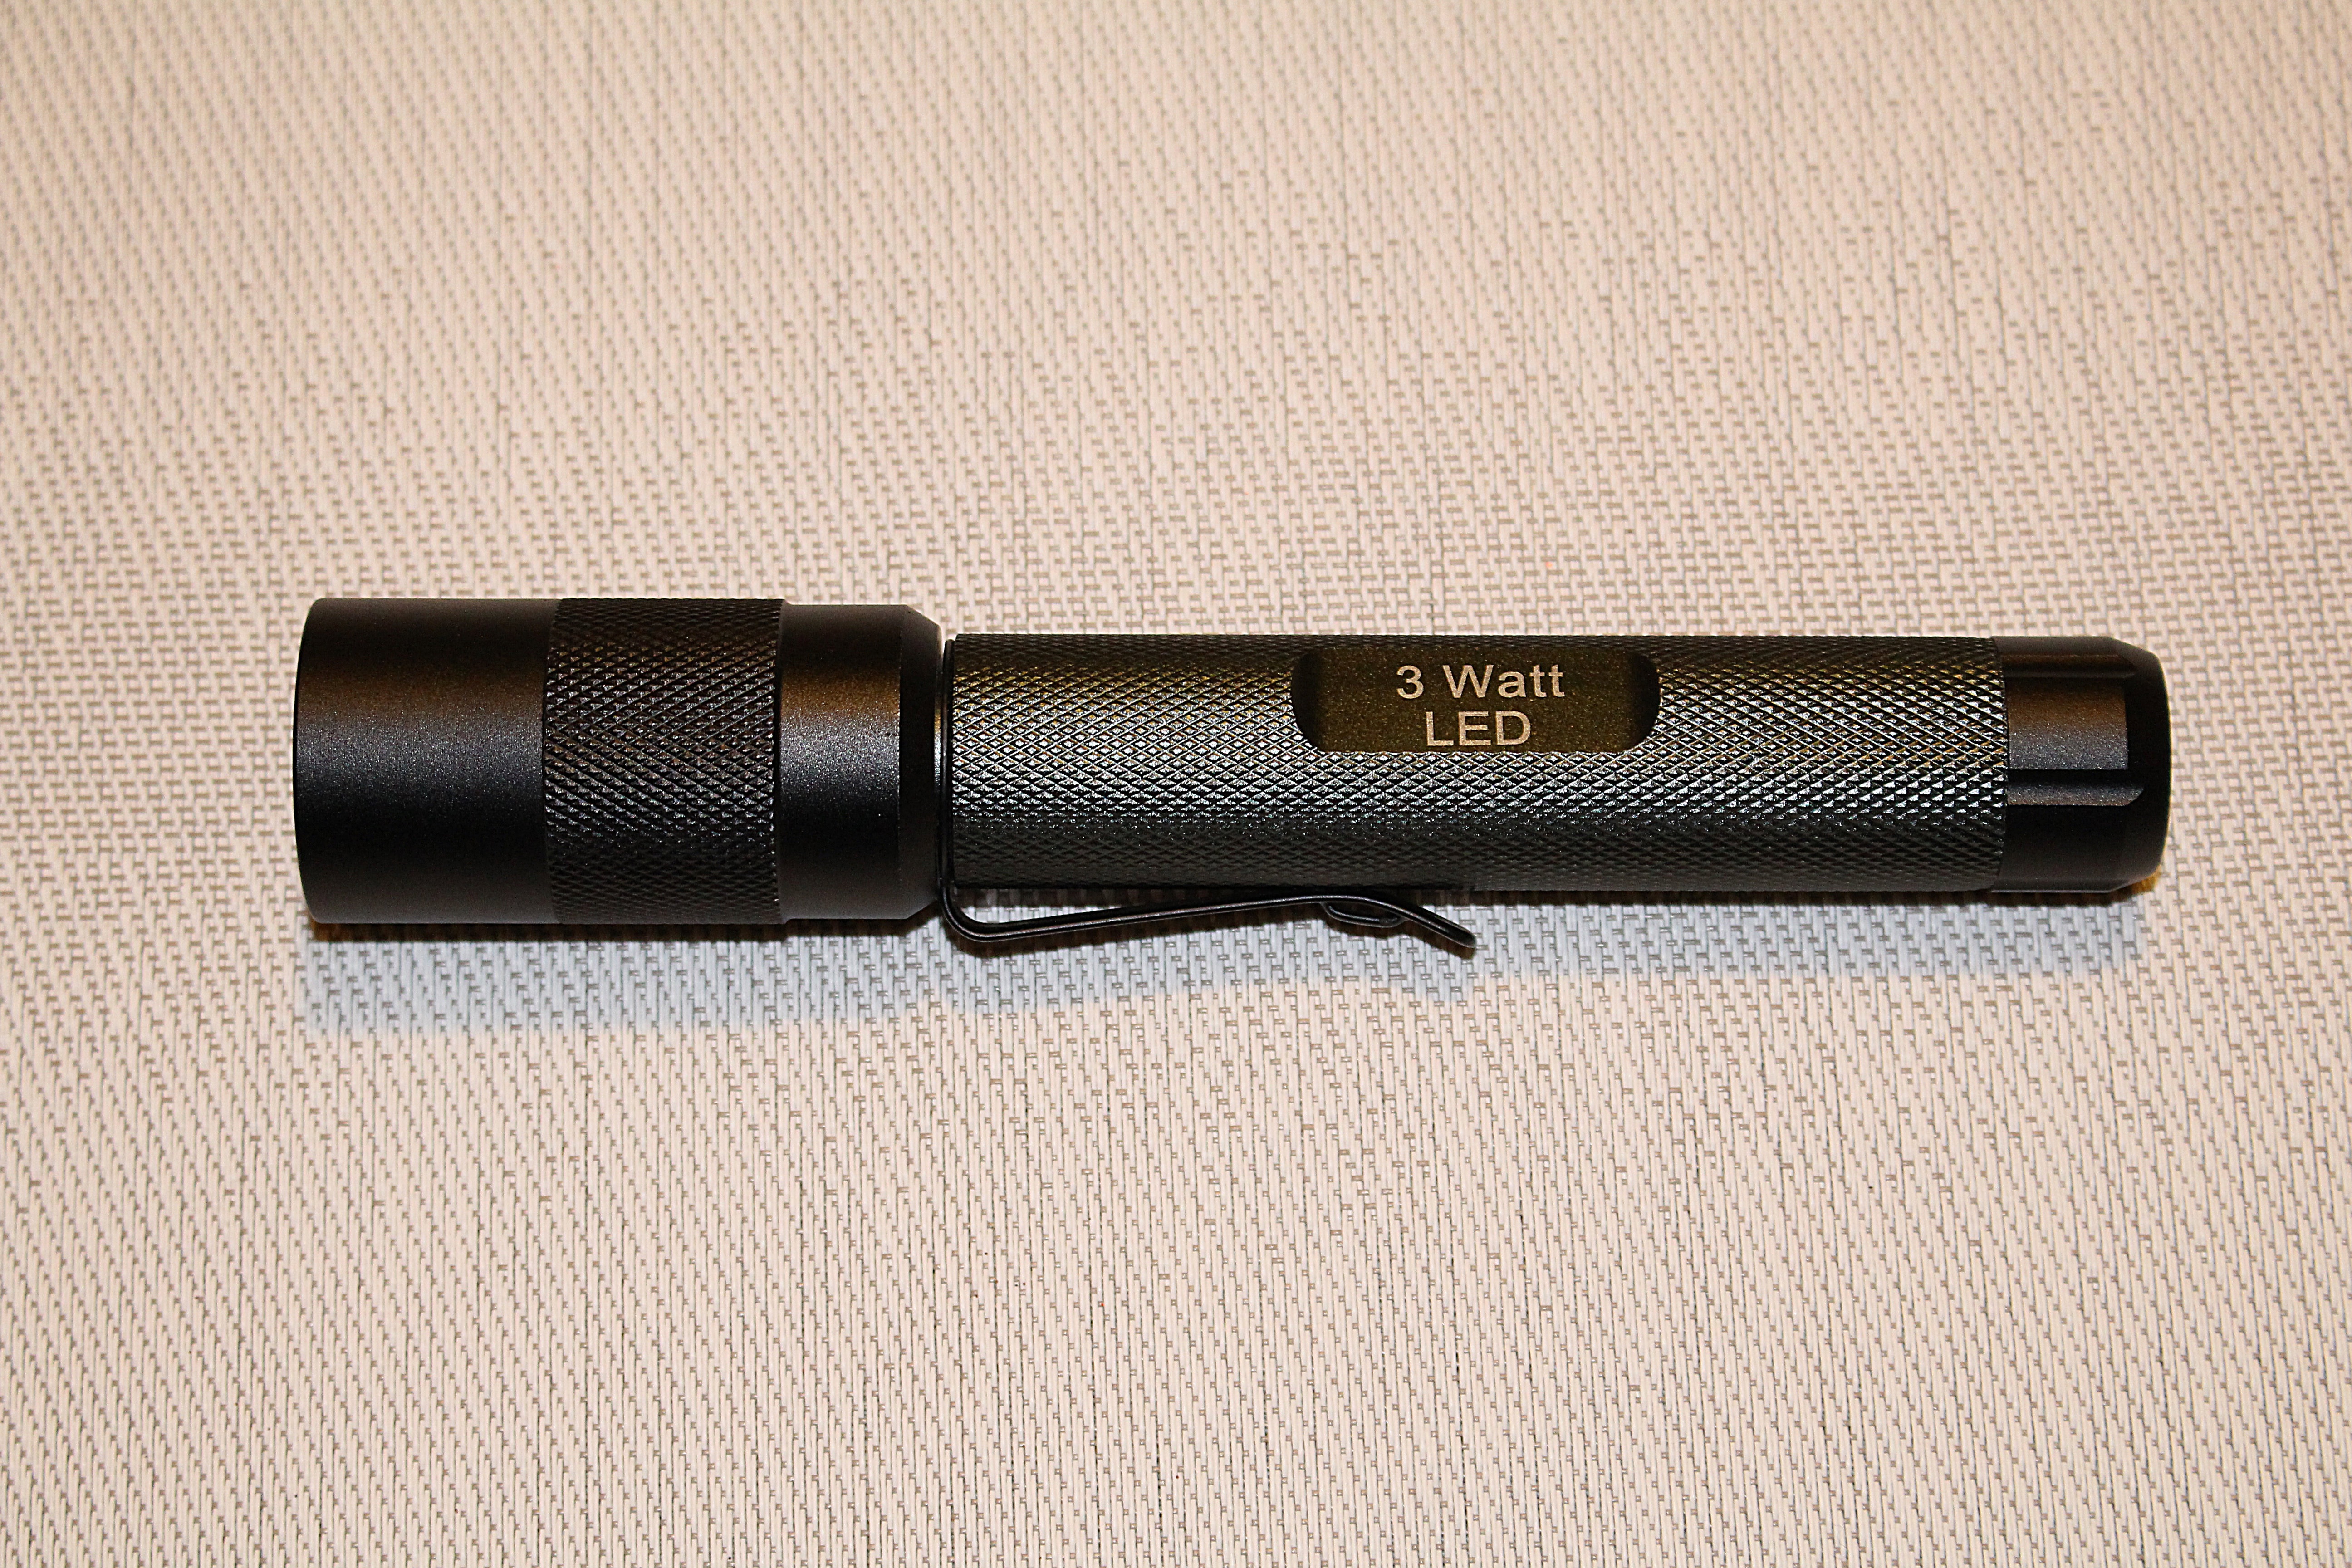
lamp, weapon, gun, rifle, flashlight, shotgun, firearm, gun barrel, cue stick, led lamp